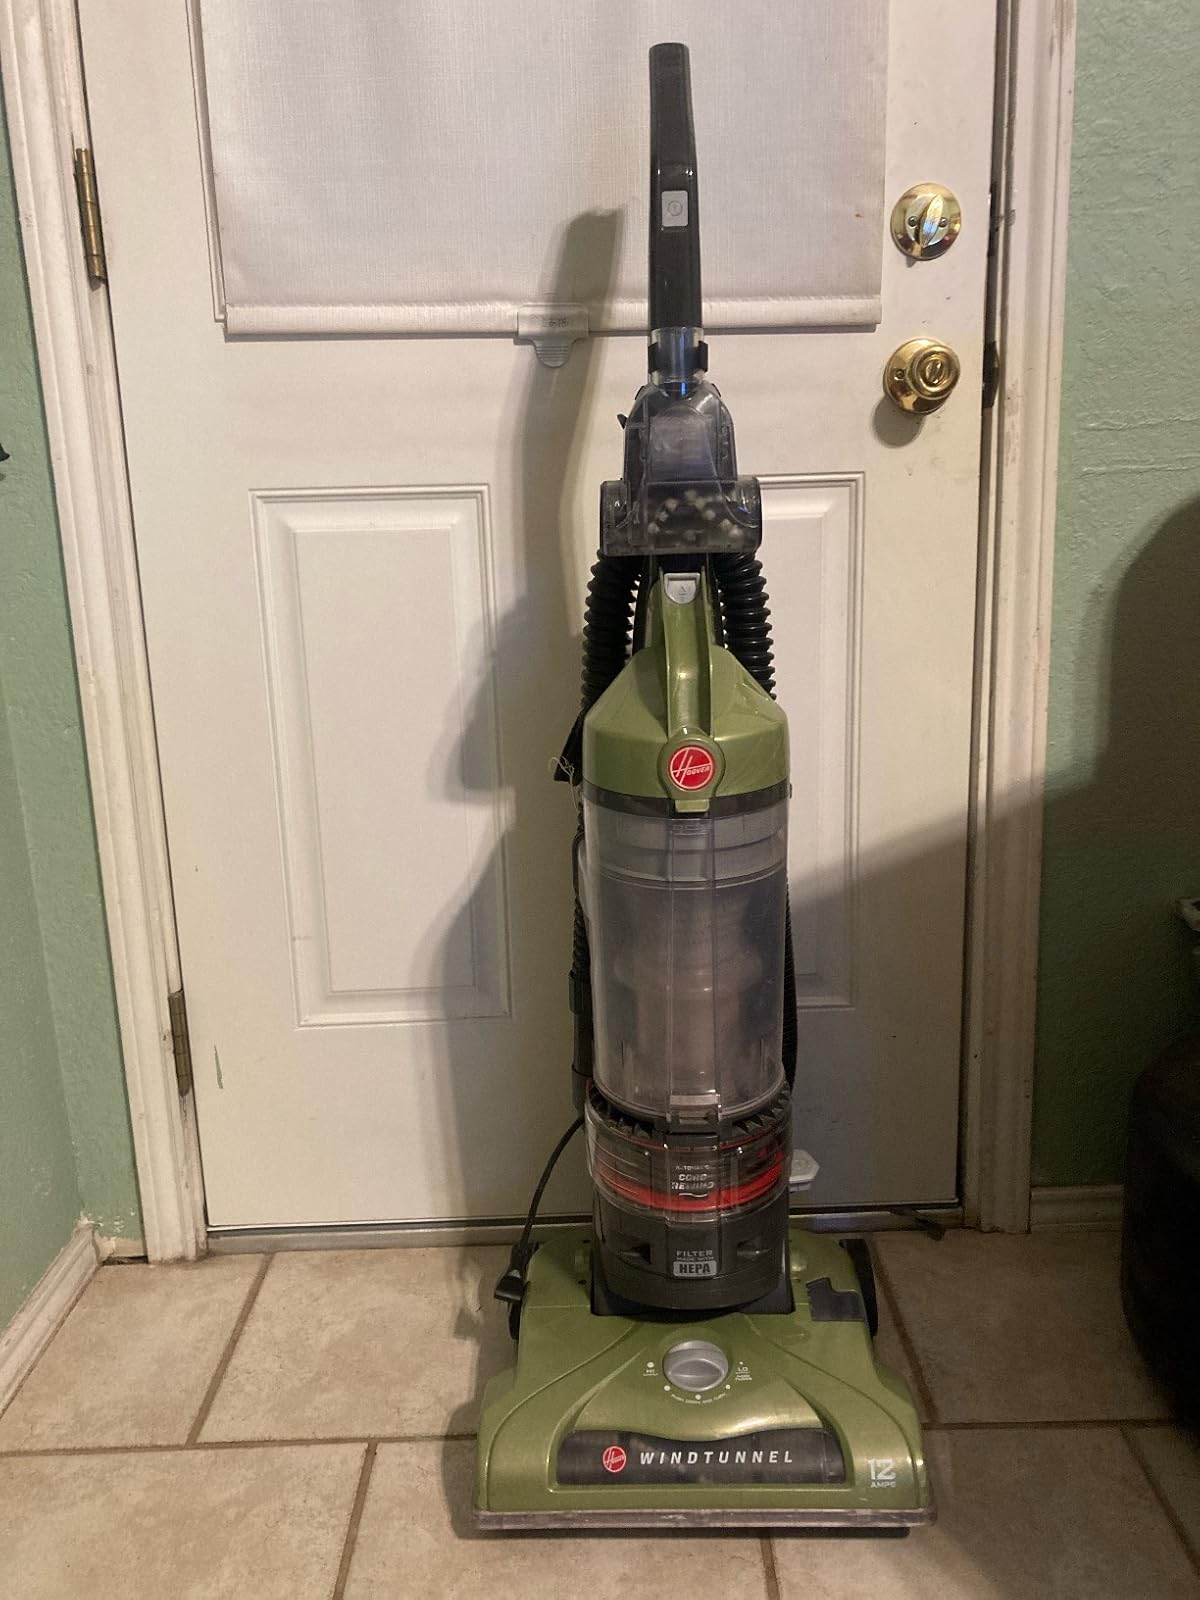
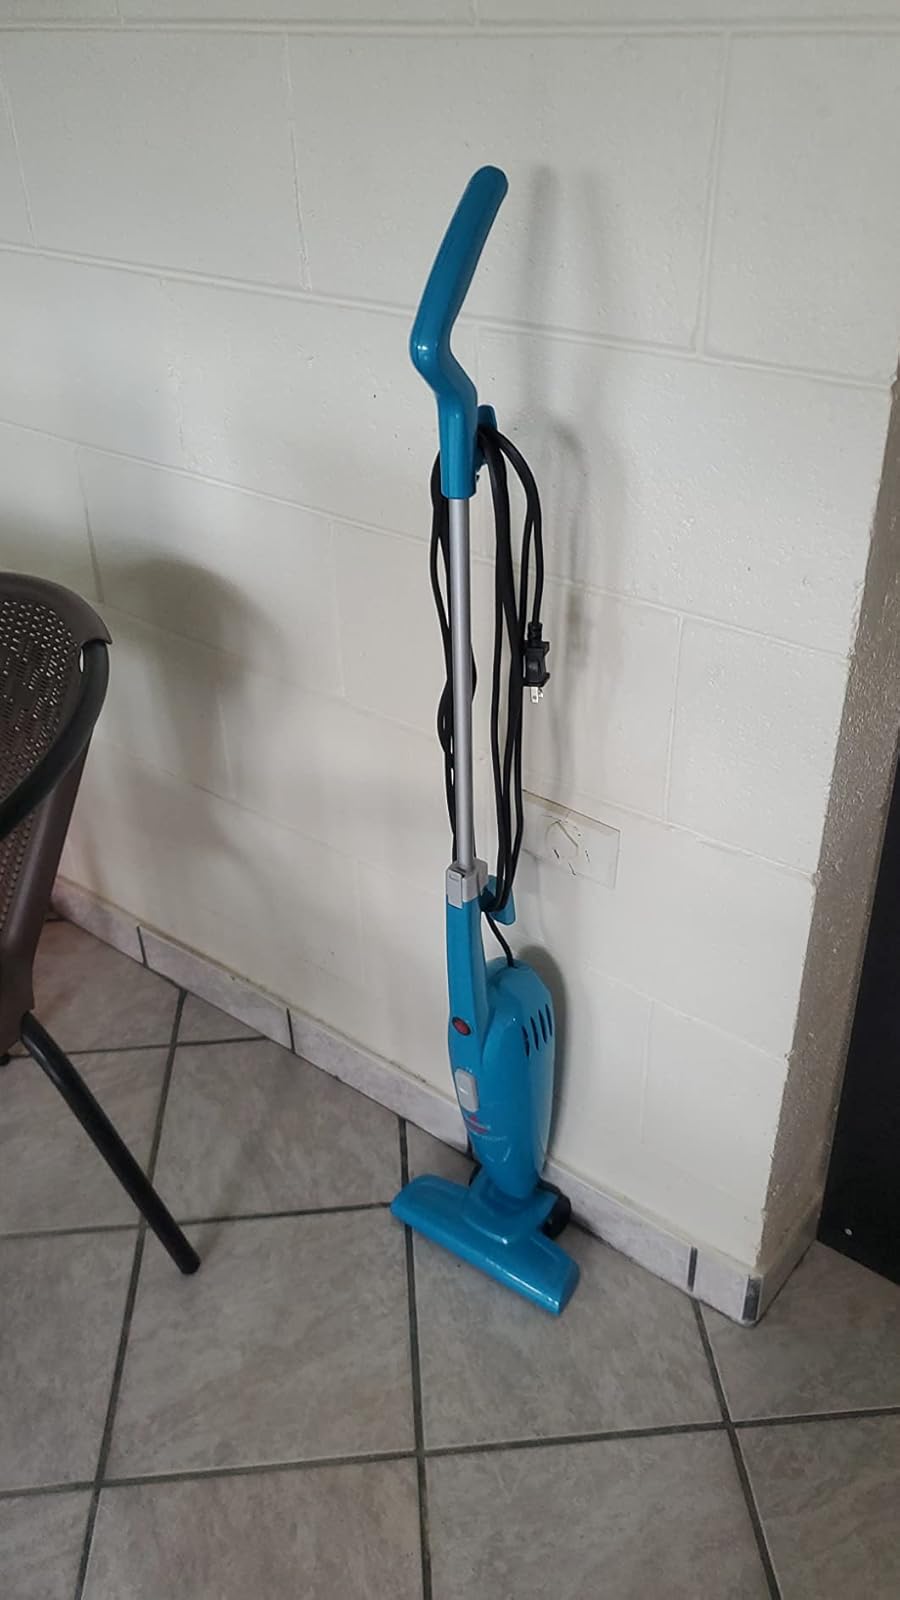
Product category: items_vacuum
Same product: no